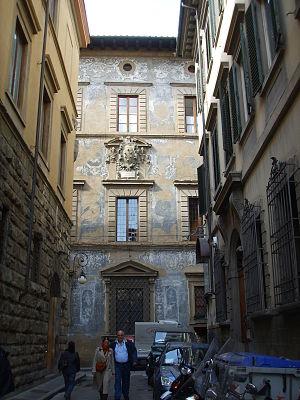
Le Borgo degli Albizzi, ou Borgo degli Albizi, voire Borgo Albizi, est une rue du centre historique de Florence. Sa direction est est-ouest depuis la via del Proconsolo rejoignant la via del Corso à place Salvemini en passant par place San Pier Maggiore. Par le passé, elle avait d'autres noms dont celui de via San Pier Maggiore.